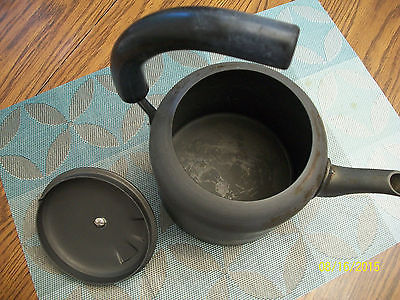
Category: kettle